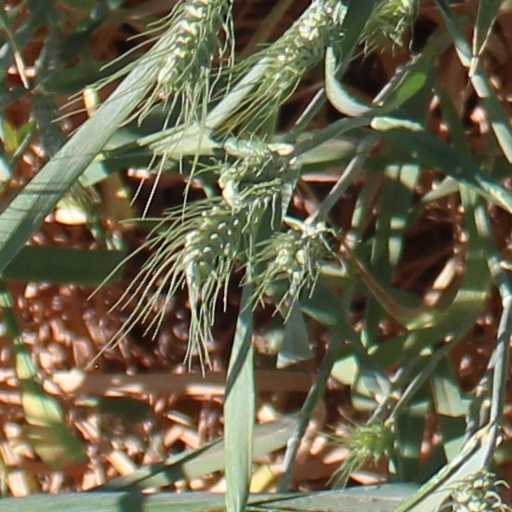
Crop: wheat